F91 Dudelange

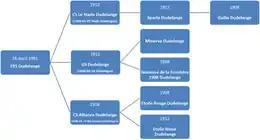
Simplified illustration of origin of F91 Dudelange

It was formed in 1991 from the clubs Alliance Dudelange, Stade Dudelange, and US Dudelange. All three clubs had won the National Division or the Luxembourg Cup before, but each had fallen upon hard times, and the amalgamated club was expected to be more stable, in both a sporting and financial sense.